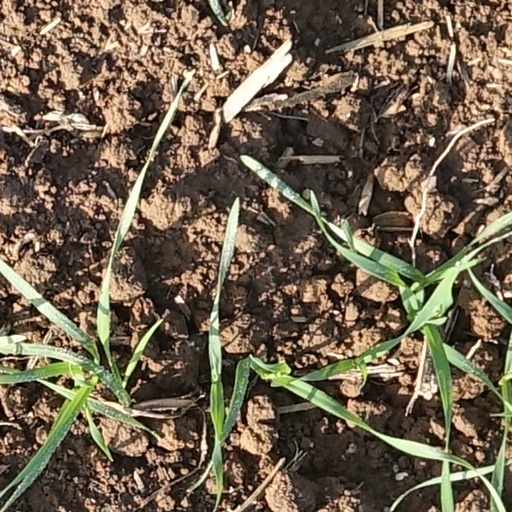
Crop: wheat